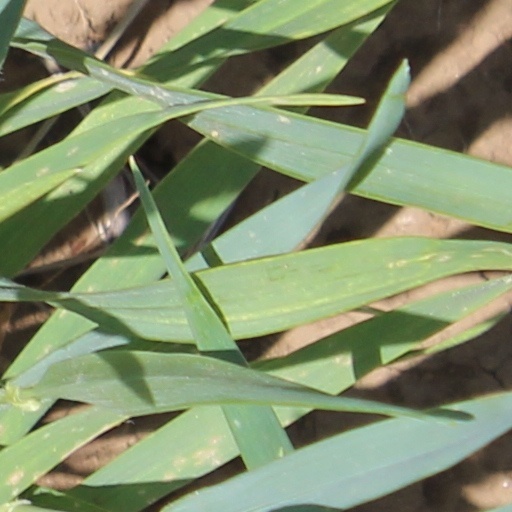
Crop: wheat